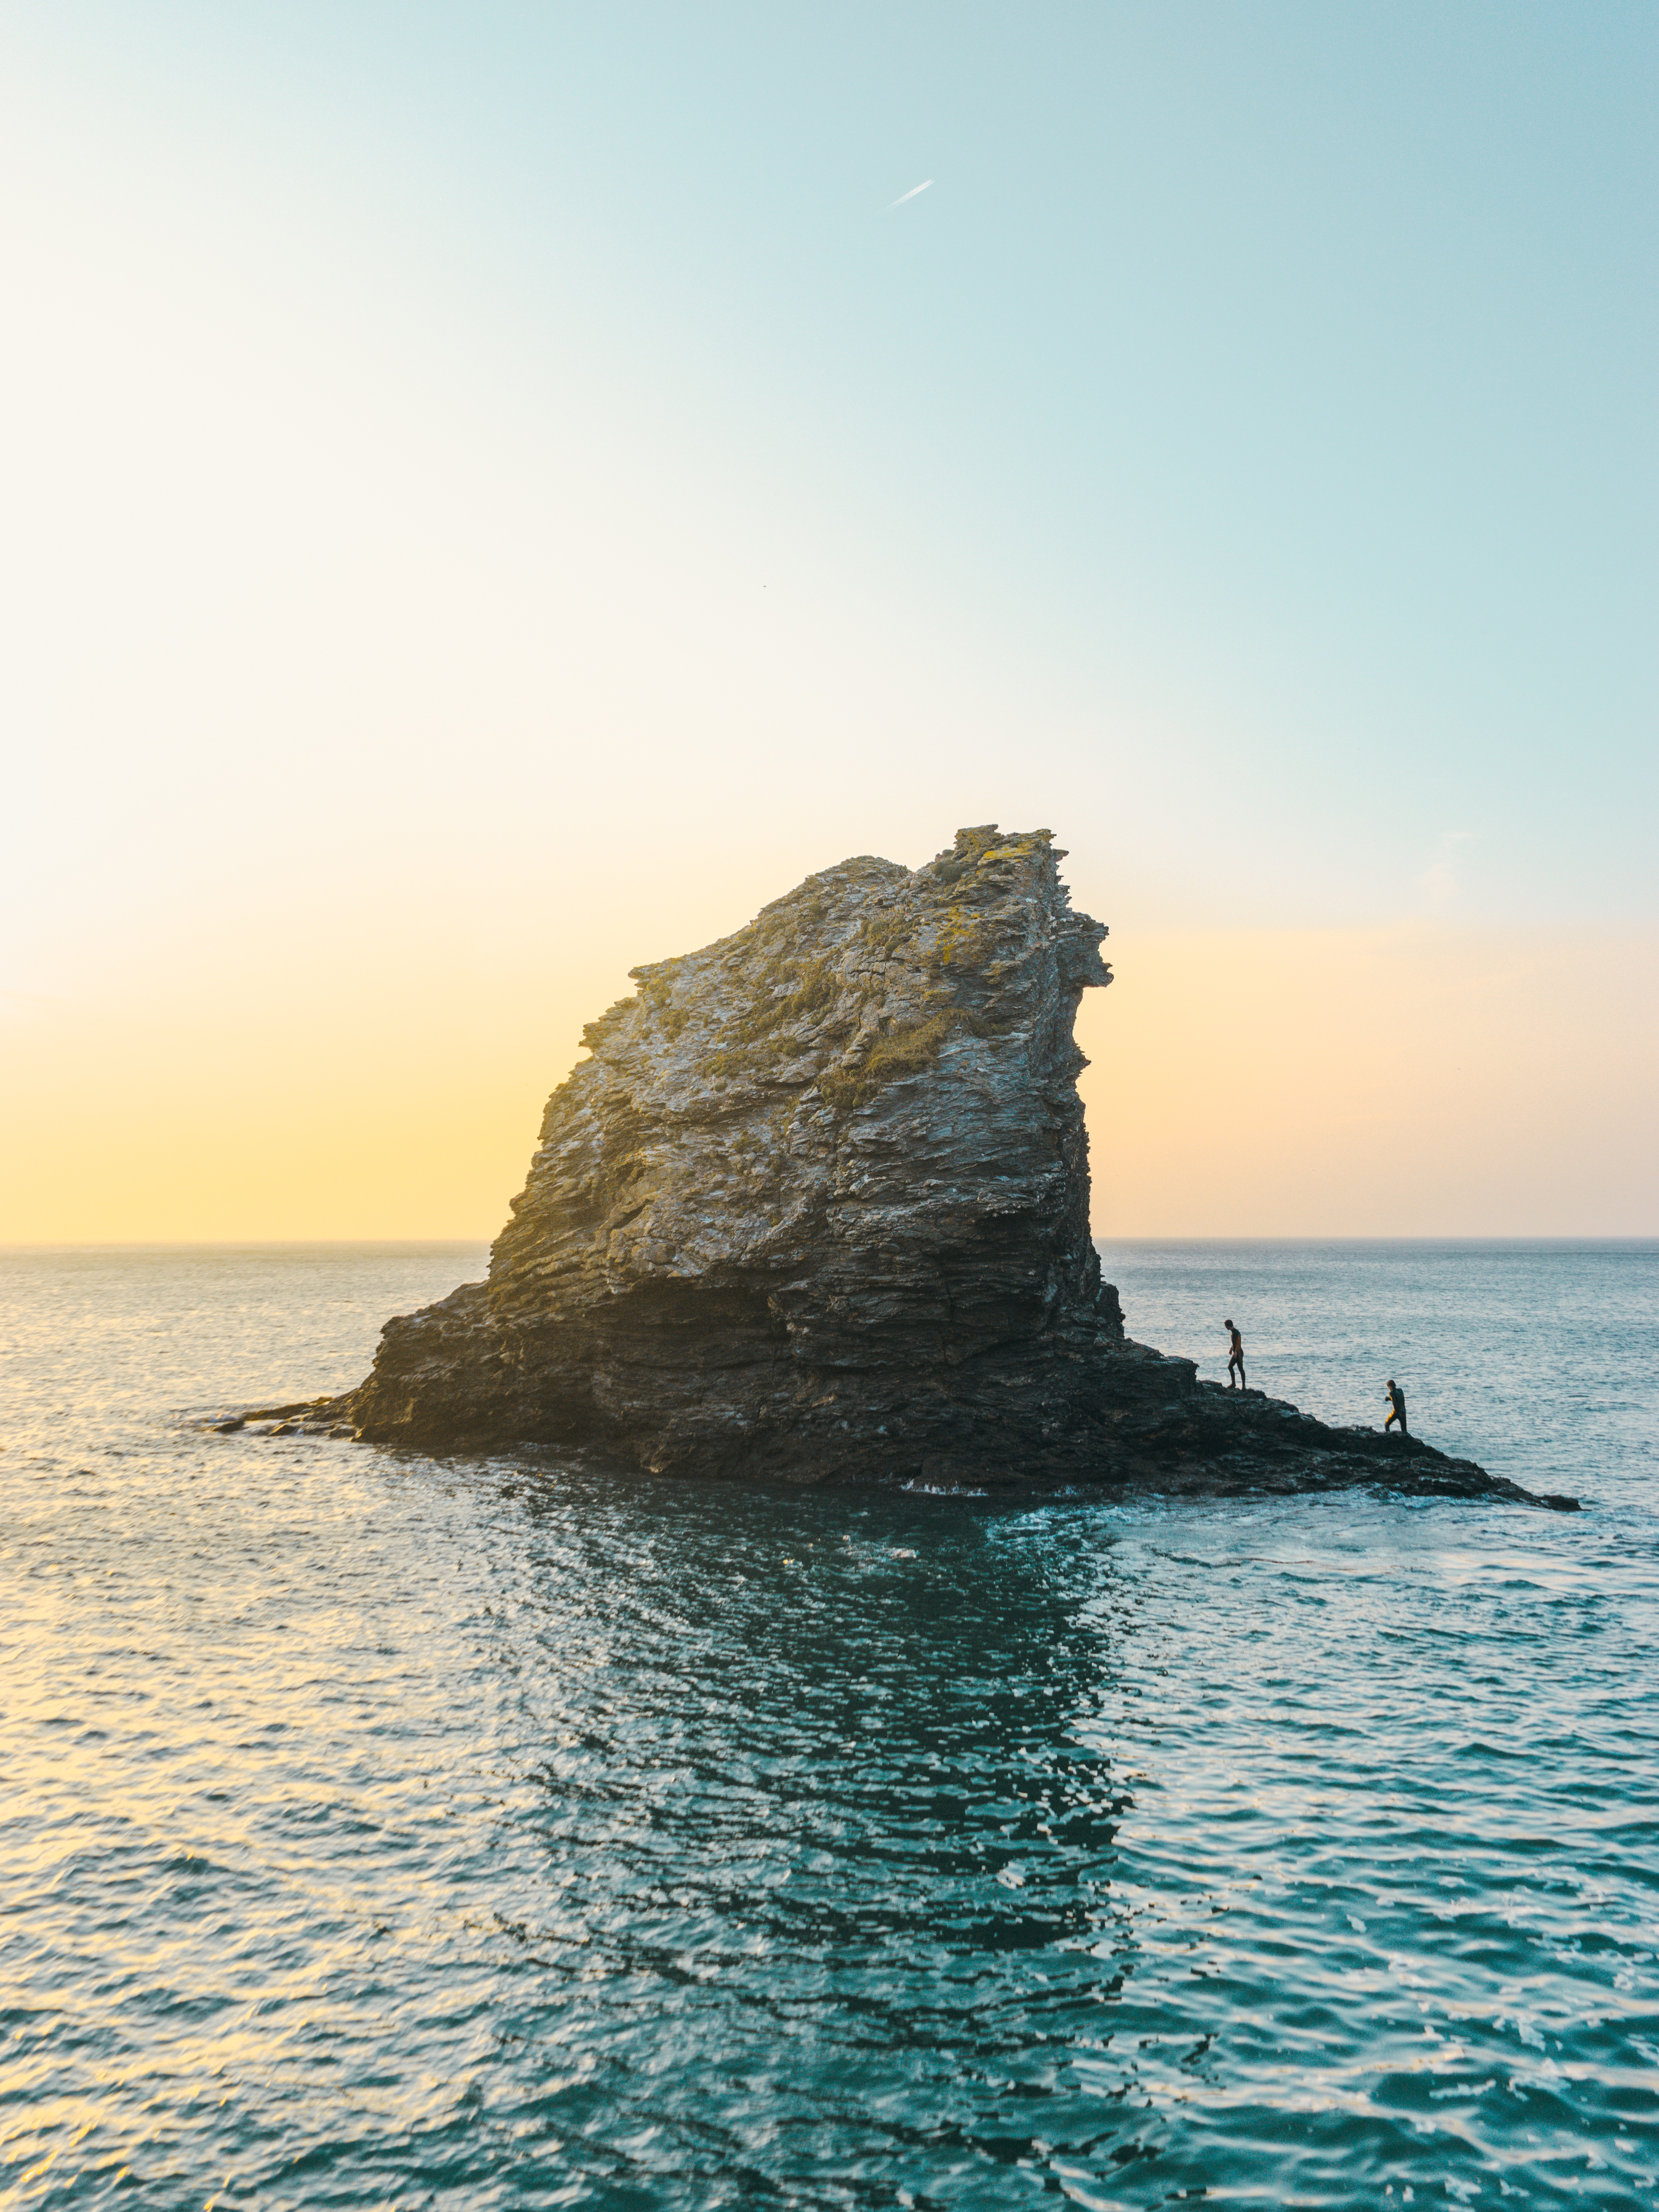
beach, sea, coast, water, rock, ocean, horizon, sunrise, sunset, shore, wave, formation, cliff, dusk, swim, surf, tower, bay, terrain, body of water, cape, islet, wind wave